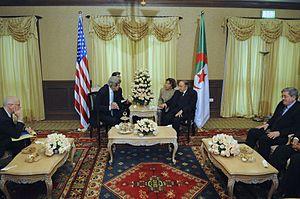
Le secrétaire d'État américain John Kerry reçu par le président algérien Abdelaziz Bouteflika, le 3 avril 2014, à Alger.